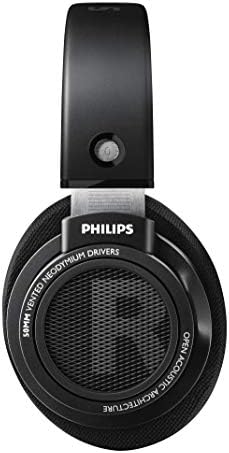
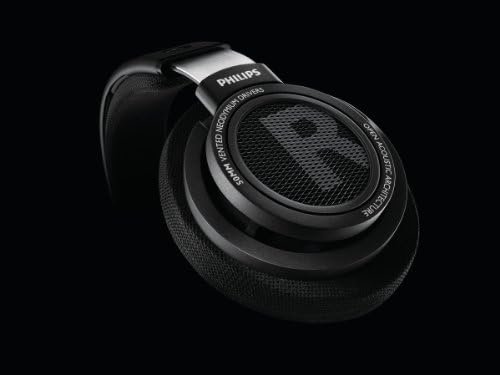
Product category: headphones
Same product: yes